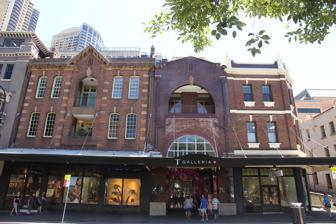
Building: 147 George Street, The Rocks
Country: Australia
Year built: 1914
Heritage-listed building in Sydney, Australia 147 George Street, The Rocks 147 George Street is located second from right, pictured in 2019. Location 147 George Street , The Rocks , City of Sydney , New South Wales , Australia Coordinates 33°51′39″S 151°12′30″E / 33.8607°S 151.2083°E / -33.8607; 151.2083 Built 1914 Architectural style(s) Federation Free Classical Owner Property NSW New South Wales Heritage Register Official name Shop and Residence; Currently part of Duty Free Store complex Type State heritage (built) Designated 10 May 2002 Reference no. 1585 Type Shop Category Retail and Wholesale Location of 147 George Street, The Rocks in Sydney Show map of Sydney 147 George Street, The Rocks (Australia) Show map of Australia 147 George Street, The Rocks is a heritage-listed former retail building and residence and now duty-free store complex located at 147 George Street , in the inner city Sydney suburb of The Rocks in the City of Sydney local government area of New South Wales , Australia. It was built during 1914. It is also known as part of a Duty Free Store complex. The property is owned by Property NSW , an agency of the Government of New South Wales . It was added to the New South Wales State Heritage Register on 10 May 2002. History 145-151 George Street, The Rocks, undated. As indicated by James Meehan's Survey of 1807 this site was first occupied by Surgeon General John White at Lot No. 4 and Captain William Raven at Lot No. 5. In c. 1835 Mrs Underwood was the owner of three storey stone shops and houses each with seven rooms. By 1845 a two-storey brick house and shop with a shingle roof and five rooms was built. Also on this same allotment at the corner of George and Globe Streets a two-storey stone and brick house and store was erected. The five roomed house had "every convenience". In 1861 this building was used as a "Bowling Alley" managed by William Ogilvie. In 1871 in the tenements erected by Underwood, a public house was opened called the "Nil Desperandum Hotel". By 1882 three two storey tenements were erected between the butcher shop and the brick and stone shop on the north side of the Public House, now known as the New York Hotel. These shops and dwelling were constructed of brick and they were roofed in iron. In 1891 the building to the south corner of Globe and George Streets was pulled down. By 1891 George McEvoy had erected houses to the Harrington Street frontage. The four storey buildings were of brick and stone and the roofs were slated but these houses were pulled down in 1906. In 1892 a three-storey brick and slate roofed shop and dwelling was erected for the Trustees of the Church of England to 145 George Street. In 1900 the area was resumed under the Observatory Hill Resumption Act. The New York Hotel was demolished in 1907 and by 1908 Tooth & Co. Ltd. erected the brick and iron roofed building to 153/155 George Street. In 1912 the tenements to 149 and 151 George Street were pulled down, and in the same year a two-storey brick office building was erected to the rear of 145 George Street. During 1913 Quay Chambers at 149-151 George Street were erected. The tenement to 147 George Street was demolished in 1914 and in that same year the present three storey brick building was erected. The site was identified as having European occupation since at least 1791, with other structures by 1822. From then on, site development was intense. In the 1890s, and following the Resumption in 1900 the current buildings facing George Street were constructed. Description It is a simple but imposing three storey dark face brick building constructed in 1914 in a Federation Free Classical style replacing an existing tenement demolished as part of the slum clearances. Its prominent feature is a large semi-circular double storey verandah opening which was dramatically altered by the construction of a semi-circular awning /entrance in the 1980s redevelopment. The building uses small amount of sandstone in the capping to the gable parapet and keystone . The shopfront with a central entry and tiling to waist height, which existed during the Nicholas occupation in the 1930s had been modified by the 1980s. The 1980s redevelopment completely removed the shopfront to create a double level entrance to the modern development at the rear of the site. Modifications and dates DFS complex: 1988 (the redevelopment involved the demolition of the rear of the George Street buildings, the removal of interior and the creation of new shopfront). In 1914 to 157–159 George Street Nathan Jacobs erected the New York Theatre. The New York Theatre was demolished in 1937. This site was acquired by the Public Transport Commission in 1946 and the City Circle Railway was opened in 1956. In the late 1980s the site was developed with a large commercial historic building erected behind 145-155 George Street whilst the facades of the building were adapted. Heritage listing As at 19 November 2008, 147 George Street was constructed in 1911, a part of a group of four buildings, and has State Heritage significance for its historic and social values. 147 George Street has historic significance at State level for having been the site of early European settlement, continuously occupied by Europeans since 1788. The site has historic significance at local level for its associations with several phases of 20th century urban renewal. Firstly, the demolition and rebuilding of much of The Rocks under the Observatory Hill Resumption Act following the 1900 plague outbreak; secondly, an association with infrastructure works including the construction of the Cahill Expressway and the City Railway link , which dramatically changed the visual curtilage of the group; and lastly, the 1980s creation of The Rocks as a tourist destination, when the interior and rear of the building was altered to accommodate a Duty Free Store (DFS) Complex. 147 George Street forms part of a group of four commercial buildings (Nos 145, 147, 149-151 & 153-155 George Street) which front George Street and form the eastern portion of the DFS Complex. This group of buildings, bounded by Globe Street and the Cahill Expressway, mark George St's southern entry to The Rocks precinct. The facades of the four late 19th century and early 20th century buildings, have streetscape qualities and character that contribute to the overall richness of a coherent and harmonious brick and stucco group of buildings located within The Rocks. The subject building also has local significance in its use of the arch as the dominant feature of the east elevation. The significance of the subject site and the group is associated with its location in The Rocks, a precinct unique to NSW and its historic associations and streetscape character and qualities that contribute to The Rocks area, which has State heritage significance in its own right. The group is an important part of The Rocks Heritage Conservation Area being sympathetic in scale and character and an extension of the remaining earlier buildings of George Street, presenting a unified streetscape. The buildings are tangible evidence of the redevelopment of The Rocks in the last decade of the 19th century and the first decade of the 20th century, the period before and after the plague outbreak. 147 George Street has high social significance as a contributory element associated with the historic character of The Rocks, which is held in esteem by the local community and to the people of NSW. 147 George Street was listed on the New South Wales State Heritage Register on 10 May 2002 having satisfied the following criteria. The place is important in demonstrating the course, or pattern, of cultural or natural history in New South Wales. 147 George Street, The Rocks has associations as a built element within George Street. George Street was the first road created in NSW and is thus the oldest road in Australia. The history of George Street (north) and its uses & changes since 1788, illustrate and inform the aspirations and way of life of Europeans in Australia. The Rocks was impacted by the plague of 1900. The Observatory Hill Resumption Act resulted in the resumption of large tracts of land. Post-plague re-development of The Rocks saw the demolition of a large number of buildings and the construction of new buildings that met health standards and requirements. 147 George Street was impacted by the urban development as were the other buildings in the group of four (except 145 George Street). 147 George Street has moderate significance at local level associated with the provision and retail of fish to the local area, continuously operating on the site for almost 70 years. As a part of the district of The Rocks it has association with maritime use and the sale and consumption of fish. 147 George Street has moderate significance at local level for its associations with the phase of redevelopment of The Rocks in the 1980s when the precinct was transformed into a major tourist attraction. As part of the development works in the 1980s a western portion of the building was demolished and a false wall with arched arcade opening constructed, the West elevation that faces onto an open gallery. At the time of the redevelopment the original awning and shopfront were removed and a new awning constructed. 147 George Street is a three-storey face brick building located within a block bounded by Globe Street and the Cahill Expressway overpass. The building was erected around 1911 as shops and offices. Stylistically, the building is an example of a Federation Free Style building. The sandstone gable, keystones and the use of face brick is typically Federation detail. The item meets this criterion at State level. The place has a strong or special association with a person, or group of persons, of importance of cultural or natural history of New South Wales's history. The item does not exhibit any associations with a notable person or a group of persons from the local or wider NSW history. The item does not meet this criterion. The place is important in demonstrating aesthetic characteristics and/or a high degree of creative or technical achievement in New South Wales. The East Elevation of 147 George Street, The Rocks, has been modified substantially below the 2nd floor and has little significance at a local level. The East elevation on the second floor and above has high significance at local level associated with its level of intactness of external elements and as a representative example of a commercial building in The Rocks designed in the Federation Free Style. The single arch, providing the dominant design element of the elevation, is rather unusual and contrasts with the small openings usually associated with masonry construction of this era. While the changes to the elevation carried out in the 1980s are considerable, they have utilised the design element of the arch in keeping with the character of the late 19th and early 20th-century streetscape elements conserved within the building group, and reflect the aesthetic approach of its time. 147 George Street has high significance at local level associated with a group of buildings between the Cahill Expressway and Globe Street, comprising 145, 147, 149-151 & 153-155 George Street, with landmark qualities. On entering the precinct from George Street this group of buildings is the gateway to The Rocks. The scale of the group contrasts with the modernist brutalism of the Cahill Expressway and the 20th-century modernist buildings located around Circular Quay and the central business district. The backdrop of the DFS building does not diminish the picturesque quality of the group. The West elevation of 147 George Street is a façade designed as part of the 1980s DFS development as such contributes to the loss of design integrity. The interior of the building was removed in the 1980s redevelopment and little evidence of the architectural planning or fabric is retained internally. The item meets this criterion at the local level. The place has a strong or special association with a particular community or cultural group in New South Wales for social, cultural or spiritual reasons. The Rocks, in general, has considerable significance to the general community of Sydney and people of NSW as a heritage precinct. The fight to "Save The Rocks" was a significant battle for the local residents and the community. The Rocks is a highly visited tourist area; visited by Sydneysiders and international tourists for its historic character and associations as a remnant of the area first settled in Sydney. The Rocks, of which the subject site forms part, is important to the community's sense of place. As an element within The Rocks, 147 George Street, provides a sense of place that is integral to the area as a whole and is subsequently held in esteem by the local community. Shopping is a major activity within The Rocks area. As the first commercial district of Sydney relating directly to the ports and shipping, the area has developed a strong commercial focus, which is currently maintained by tourism. The subject site has maintained its historic association with shopping and retail. The item meets this criterion at a State level. The place has potential to yield information that will contribute to an understanding of the cultural or natural history of New South Wales. The earliest and most substantial phase of building on the subject site and in close proximity occurred by 1822. These earliest buildings, located along the George Street frontage, comprised the Underwood buildings, and adjacent shop to the north and Thomas Moore's house. Archaeological evidence from a series of cottages erected on the southern section of the site during the 1820s-30s has probably been removed by later 19th and 20th-century developments. It is highly unlikely that intact evidence still remains in the archaeological record because of building works prior to 1893 and the DFS development works in the late 1980s. The item does not meet this criterion The place possesses uncommon, rare or endangered aspects of the cultural or natural history of New South Wales. 147 George Street is relatively unusual at a local level, for the use of an arch as such a dominant feature of its façade. It is also unusual for the 1980s intervention, significantly modifying the ground and first floor levels, not only physically but also in its use, perhaps as a "bold" approach reflective of its time. As the ground floor had been previously degraded with vehicular access, there was a rationale for using this narrower section of the block as a main entry point for the whole DFS development, thus enabling the ongoing commercial use of the whole block. The item meets this criterion at a local level The place is important in demonstrating the principal characteristics of a class of cultural or natural places/environments in New South Wales. The shops and shopping district of The Rocks are representative of the continued commercial use of the area, and the change to tourism. 147 George Street is one of a group of shop buildings that operated in The Rocks from the end of the 19th century until the late 20th century. 146 George Street is a representative example of this group. This item meets this criterion at a local level. See also Architecture portal Australian non-residential architectural styles References